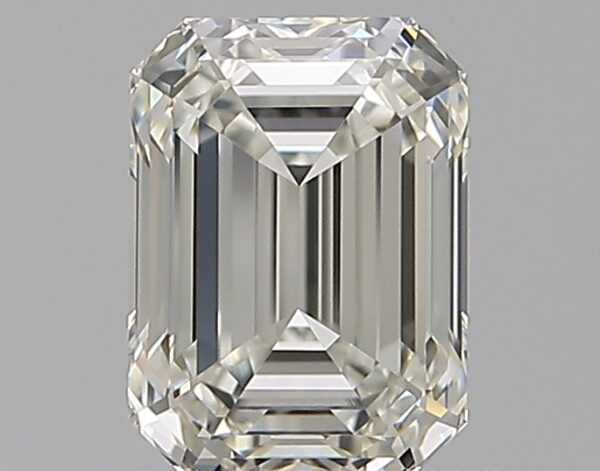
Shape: emerald
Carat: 1.07
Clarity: IF
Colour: I
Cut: EX
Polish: EX
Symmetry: EX
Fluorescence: N
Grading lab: GIA
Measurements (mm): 6.6 x 4.86 x 3.34